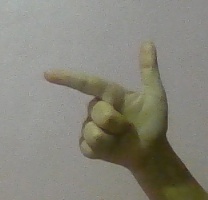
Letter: yaa